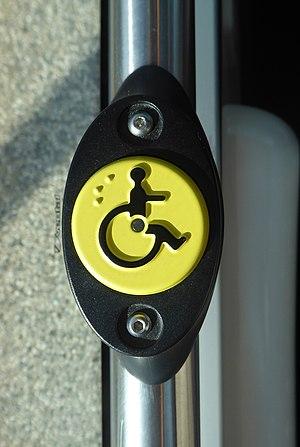
Luxembourg, bouton «
Le tramway de Luxembourg est composé d'une seule ligne appelée ligne T1, exploitée par la société Luxtram, qui est en service depuis le 10 décembre 2017, marquant ainsi le retour de ce moyen de transport dans la capitale du Luxembourg plus de 50 ans après sa disparition. En luxembourgeois, il est appelé Stater Tram, soit tramway de la ville en français, « la ville » désignant ici de façon courante la ville de Luxembourg.